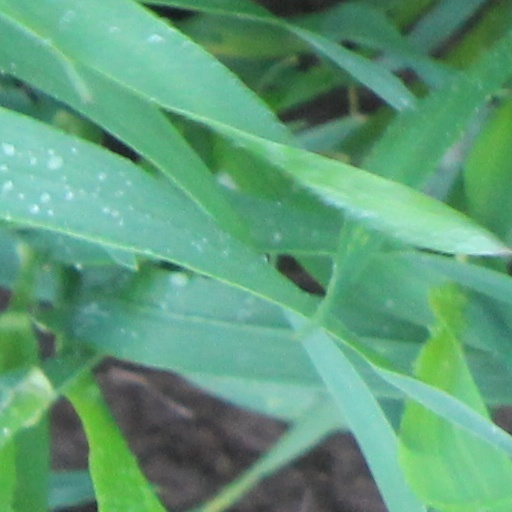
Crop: wheat